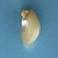
Maize quality: Bad